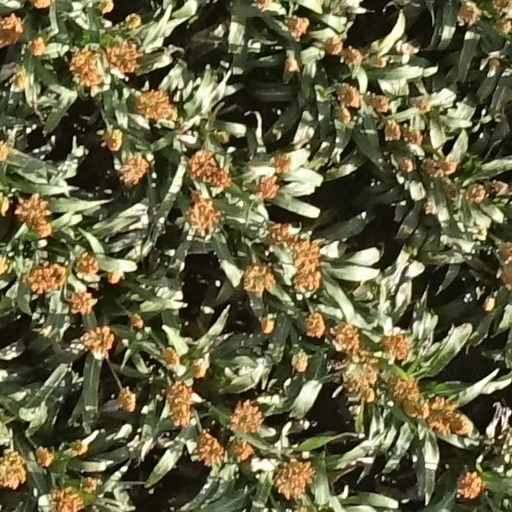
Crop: sorghum